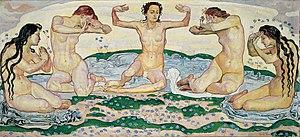
Les arts plastiques et visuels en Suisse englobent les artistes suisses et leur production artistique, toute œuvre artistique en Suisse ainsi que les lieux de d'apprentissage et de diffusion des arts plastiques et arts visuels, soit notamment la peinture, la sculpture, l'art vidéo et la photographie.
La culture de la Suisse est l'ensemble des signes distinctifs qui caractérisent la société suisse. Elle englobe les traditions, les croyances, le patrimoine commun, les langues, la politique culturelle suisse, les moyens d'encouragement et de diffusion de la culture, les manifestations et lieux de culture ainsi que les arts pratiqués en Suisse ou par des Suisses.